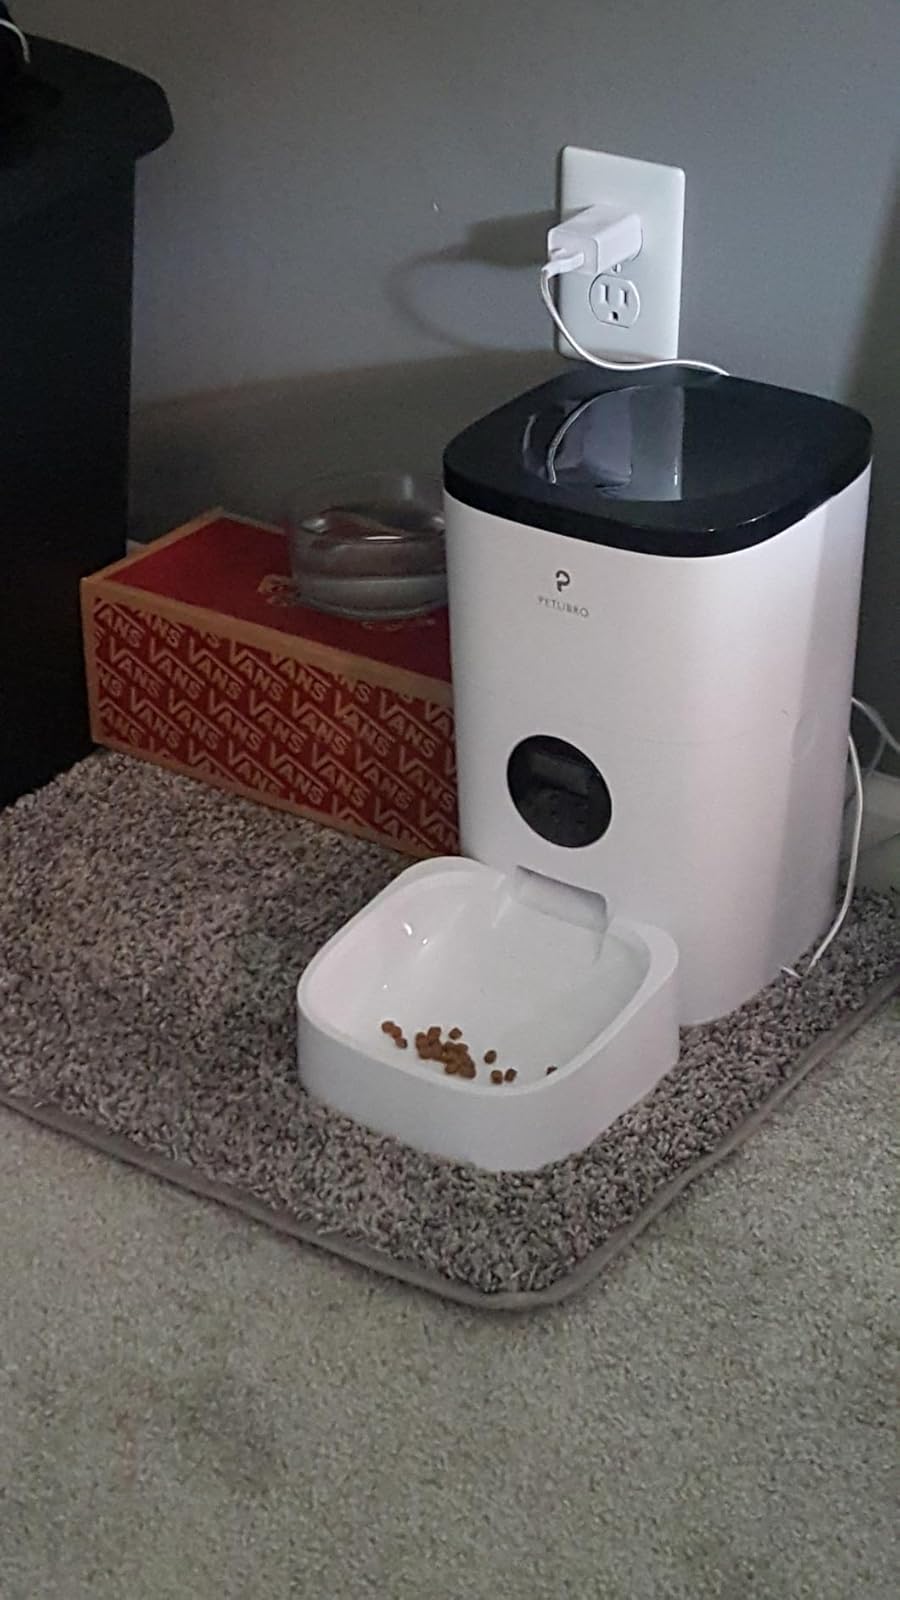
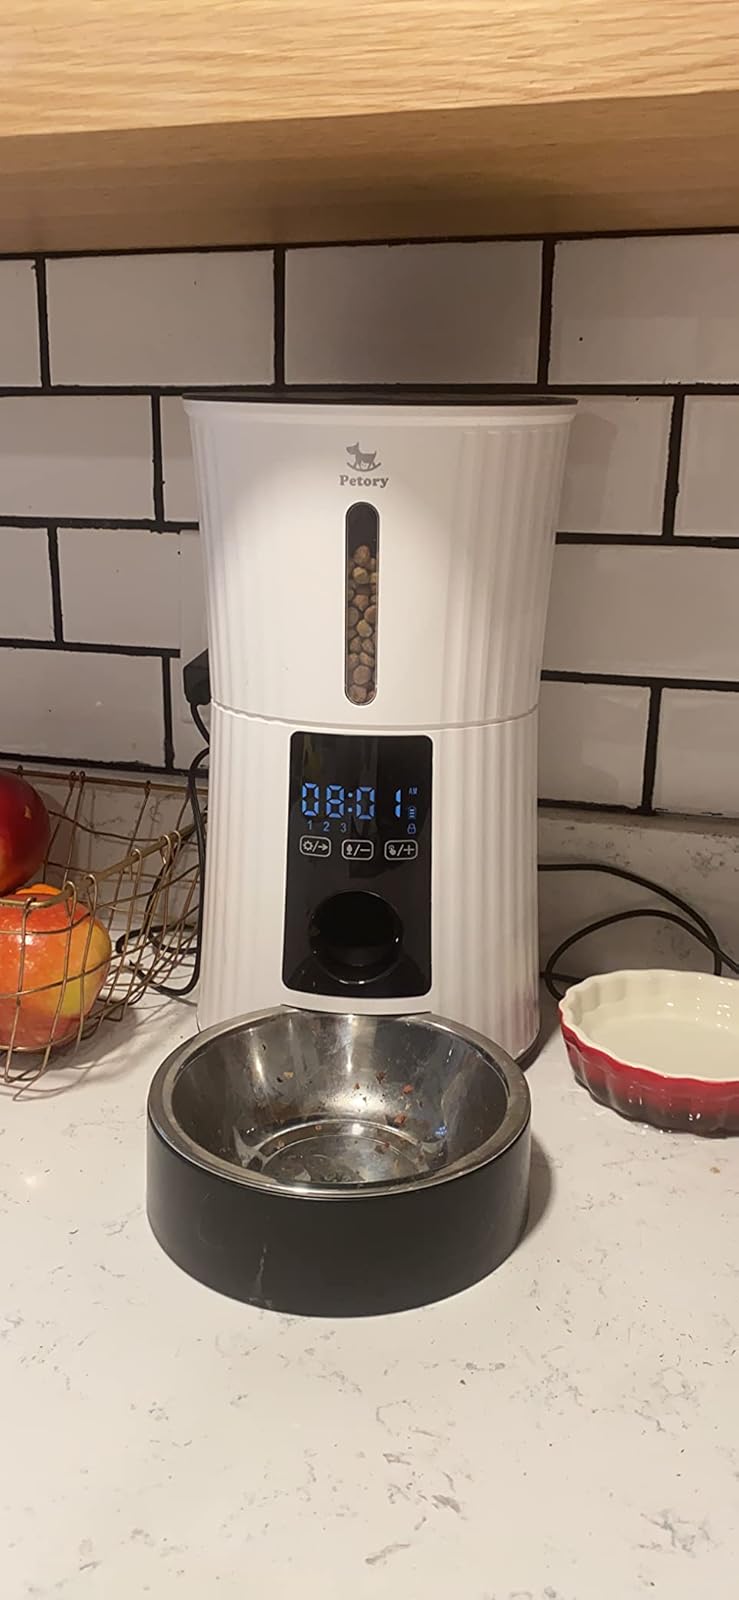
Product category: items_feeder
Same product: no